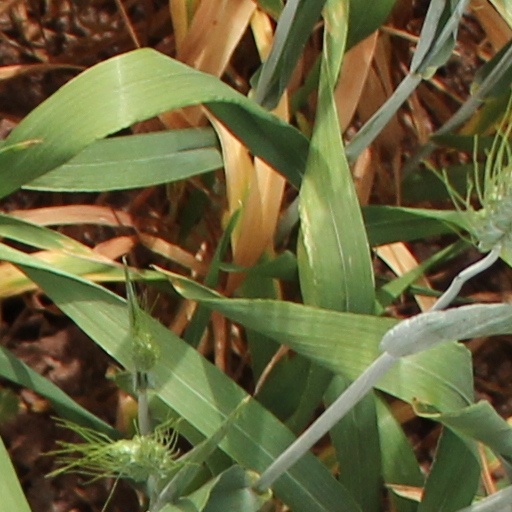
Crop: wheat